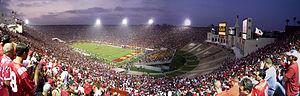
Le Los Angeles Memorial Coliseum est un stade multifonction situé à Los Angeles, dans l'Exposition Park, qui comprend également la Banc of California Stadium. Il fut inauguré en mai 1923 à la mémoire des soldats de la Première Guerre mondiale. Sa capacité était alors de 76 000 places portée à 101 574 pour les Jeux olympiques d'été de 1932 dont le Coliseum est le stade olympique. L'enceinte connaît une seconde fois cet honneur en 1984. La capacité est alors limitée à 92 000 places. Des renovations majeures sont en cours depuis 2015, ce qui porte la capacité du stade dès 2018 à 77 500 places.